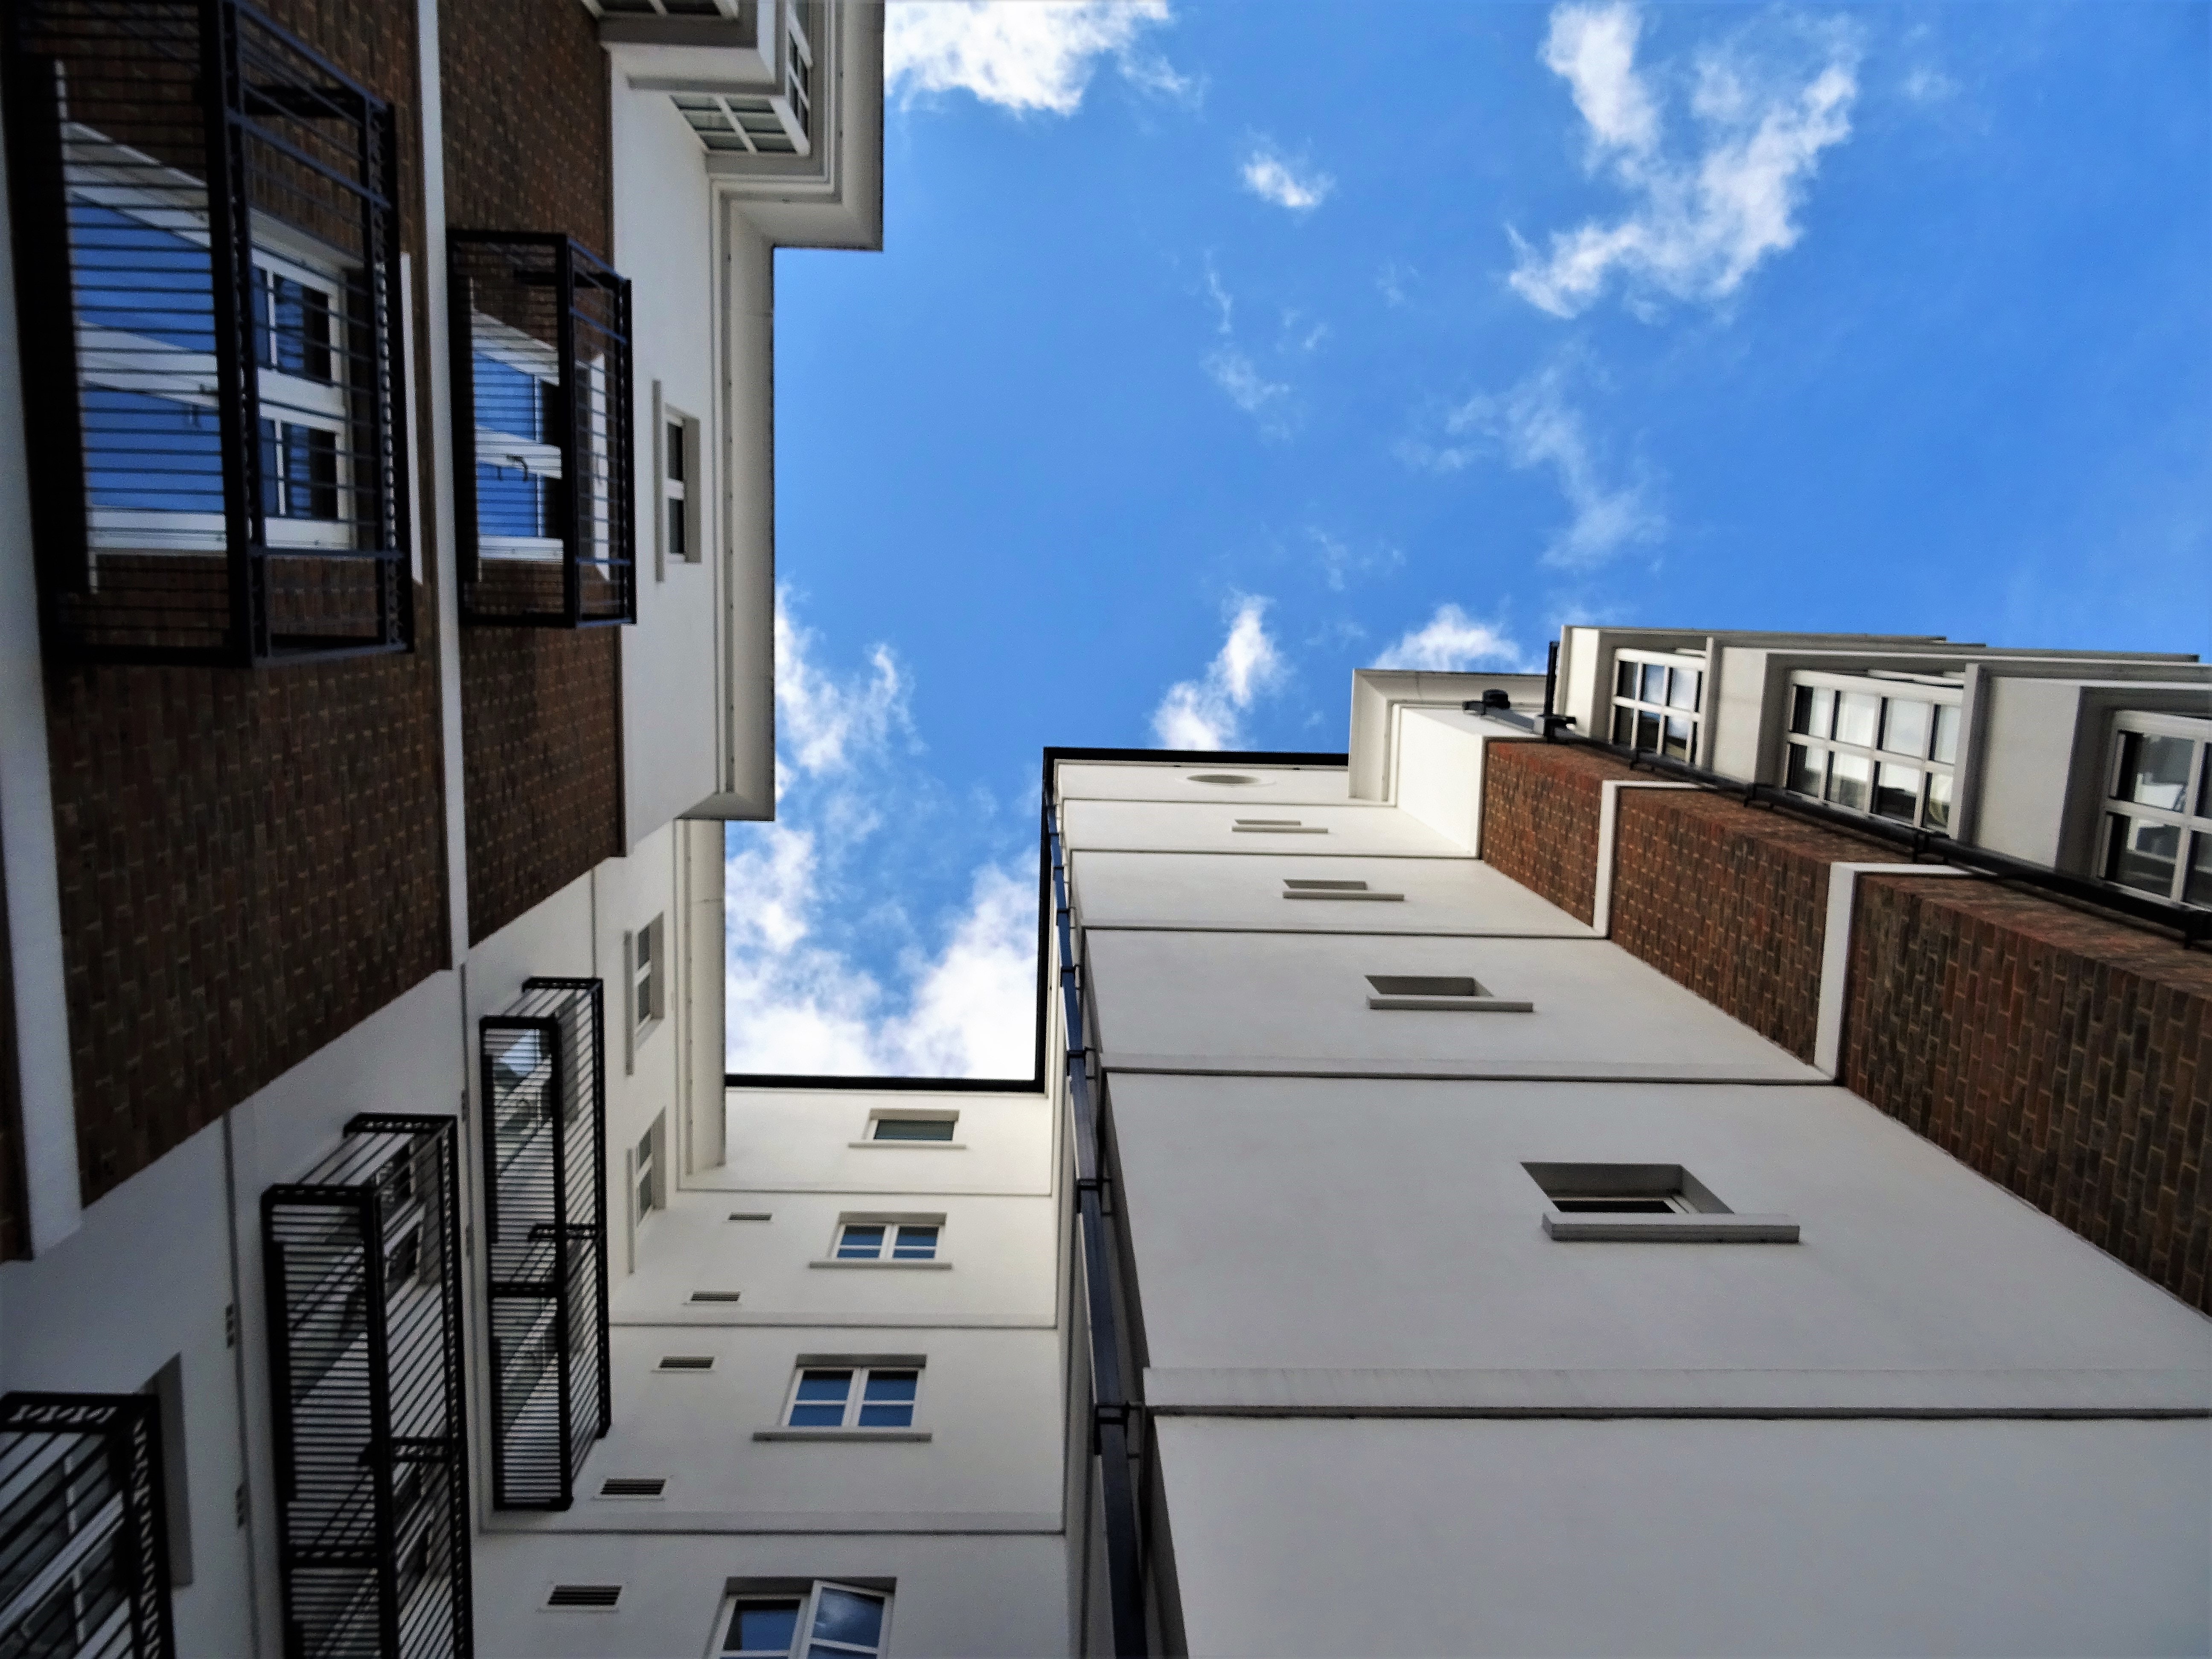
blue, architecture, property, building, sky, daytime, house, apartment, wall, room, home, real estate, residential area, urban area, facade, design, Material property, window, daylighting, balcony, urban design, interior design, mixed use, condominium